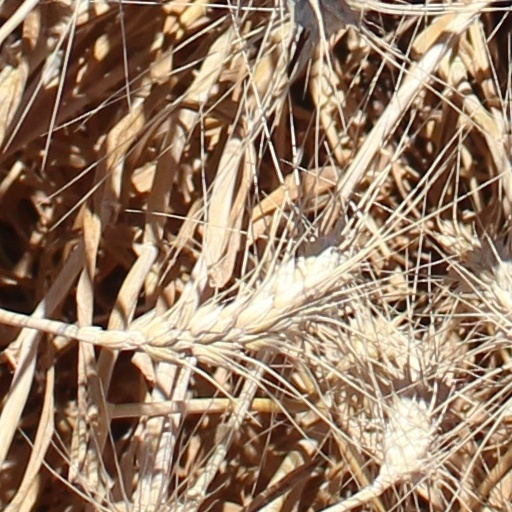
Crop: wheat